Vinicius de Moraes

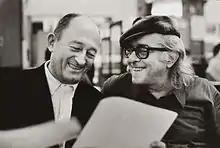
Vinicius with Pierre Seghers

In 1951, Moraes married his second wife, Lila Maria Esquerdo e Boscoli. He wrote film reviews for Samuel Wainer's Vargoist paper "Última Hora". He was named a delegate to the Punta del Este film festival and was given a commission to study the management of film festivals at Cannes, Berlin, Locarno, and Venice, in view of the forthcoming São Paulo Cinema Festival, which was to be a part of the commemoration of the city's 400th anniversary.